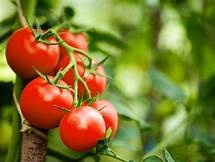
Label: tomato